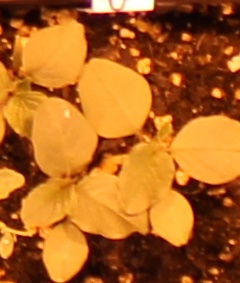
Label: Redroot Pigweed